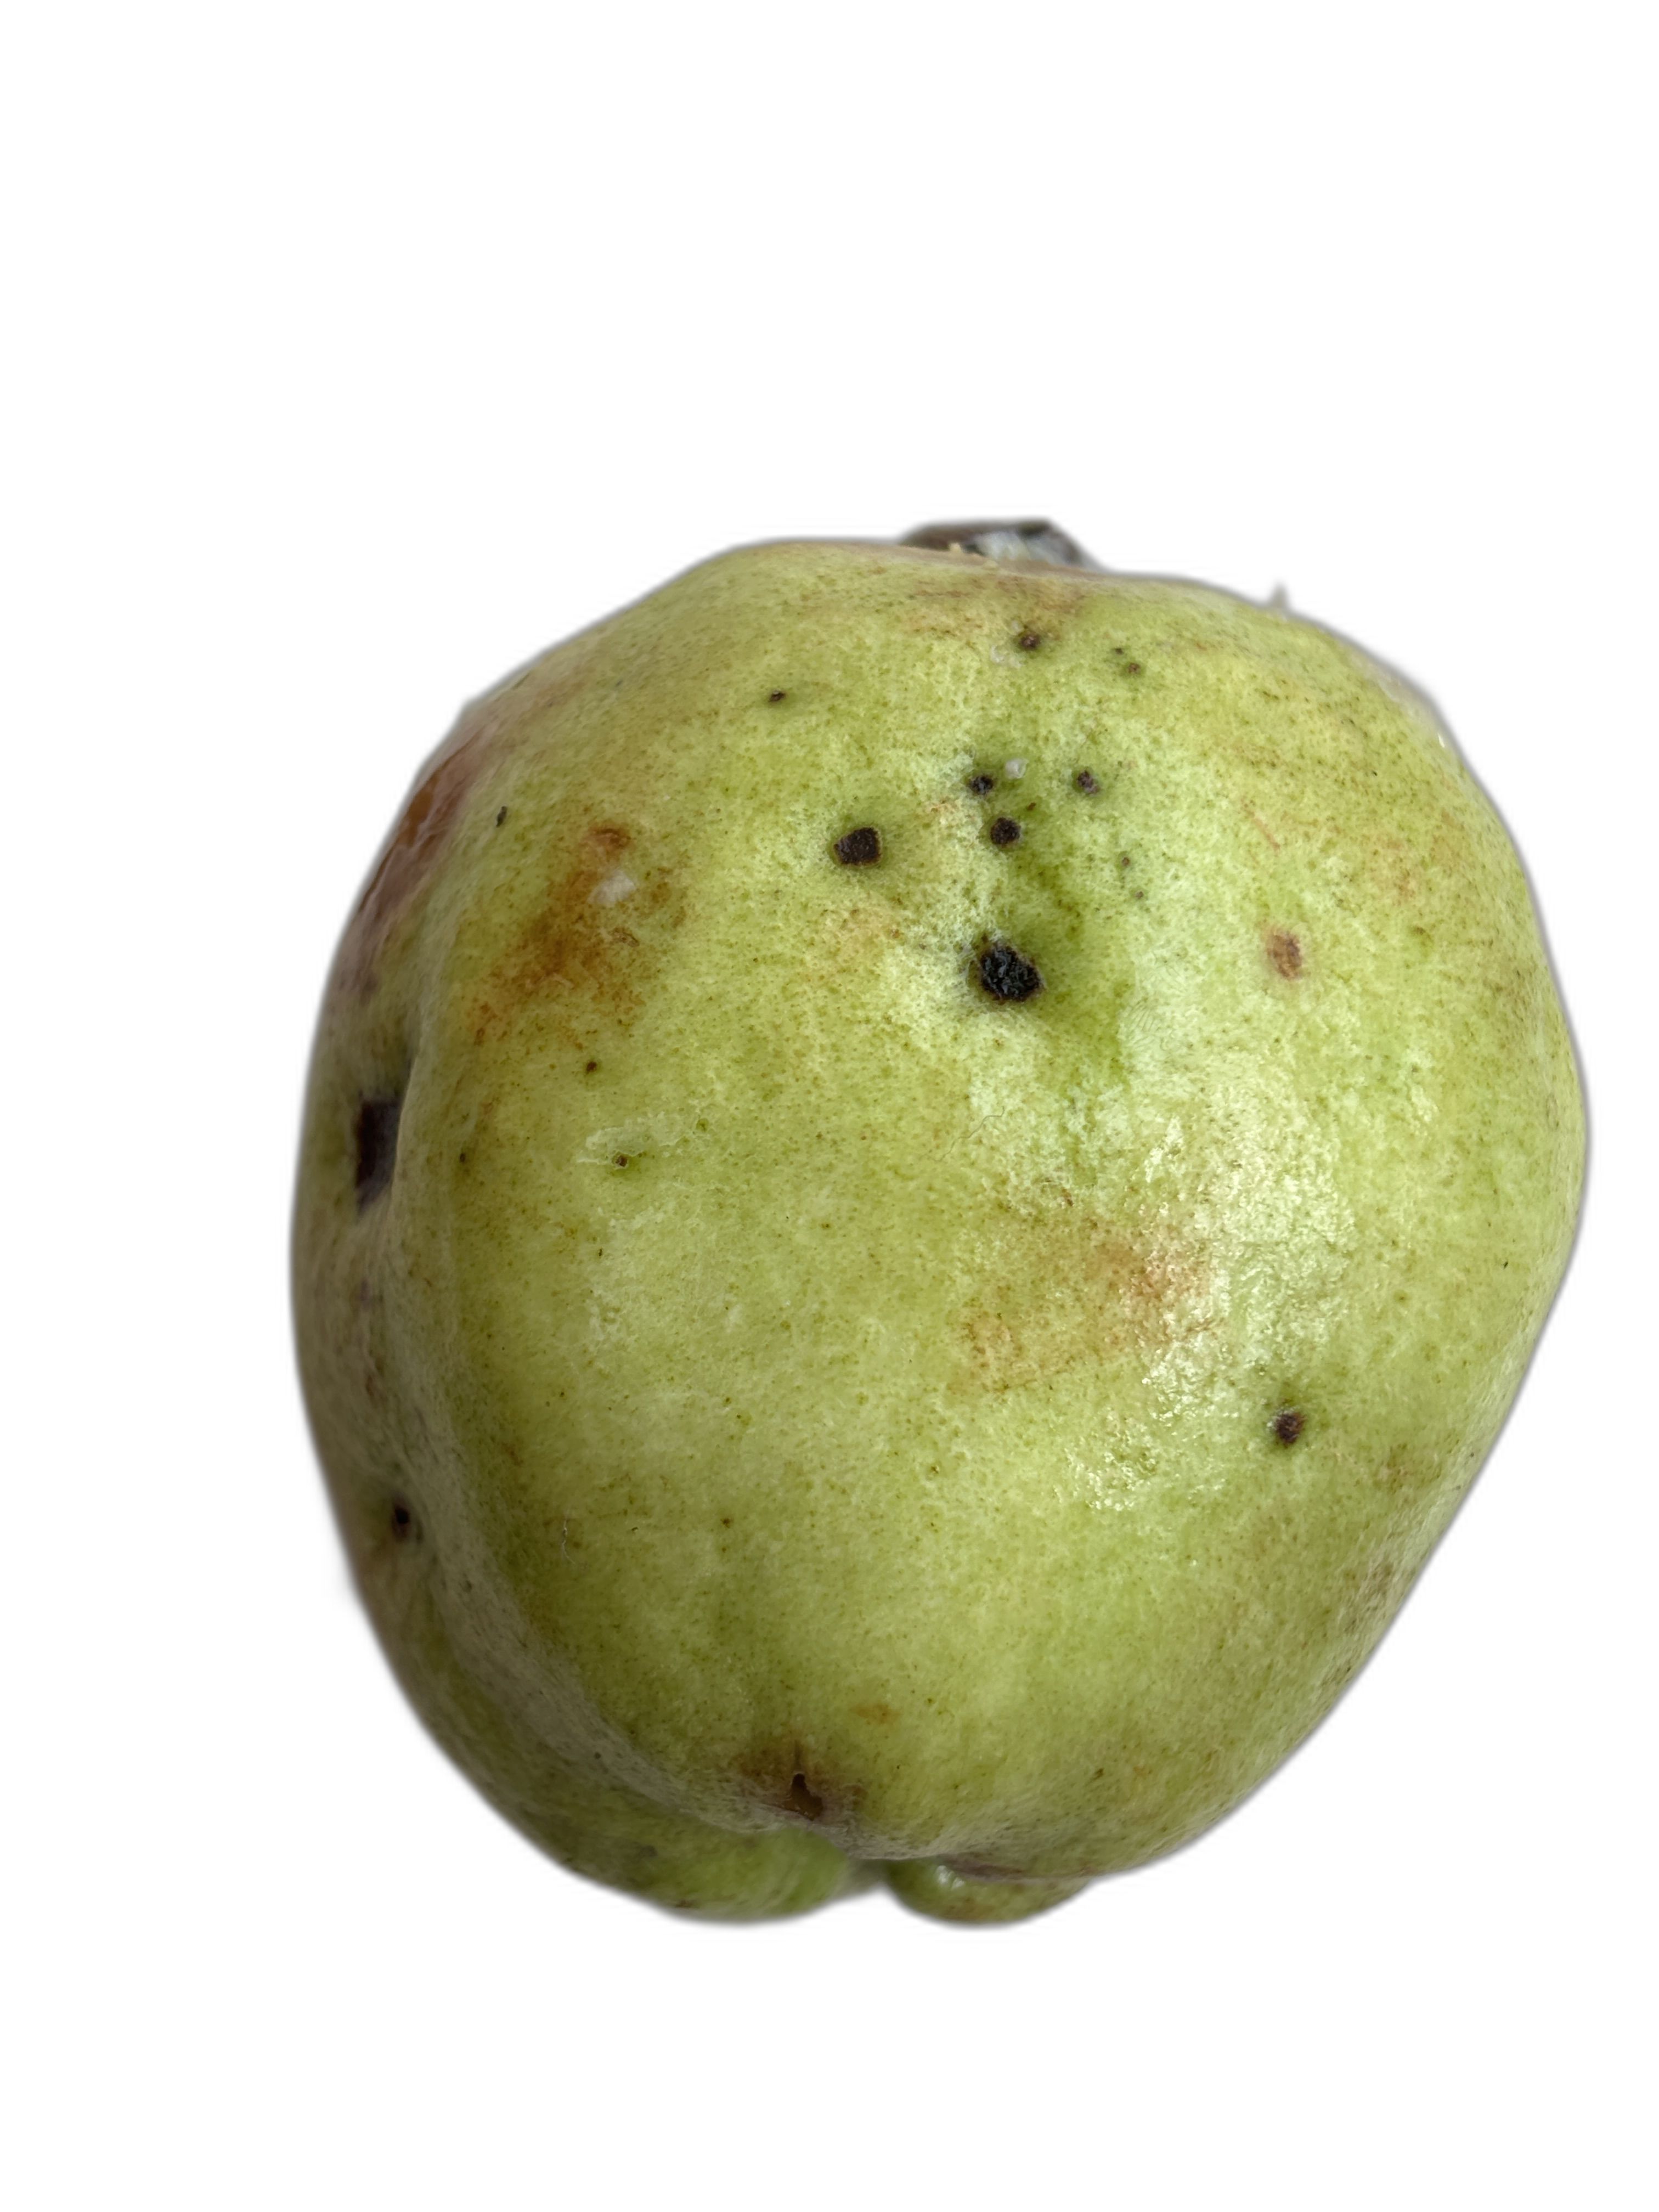
Plant part: fruit
Disease: Anthracnose